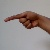
The image shows a hand gesture representing the letter 'G' in Indian Sign Language.